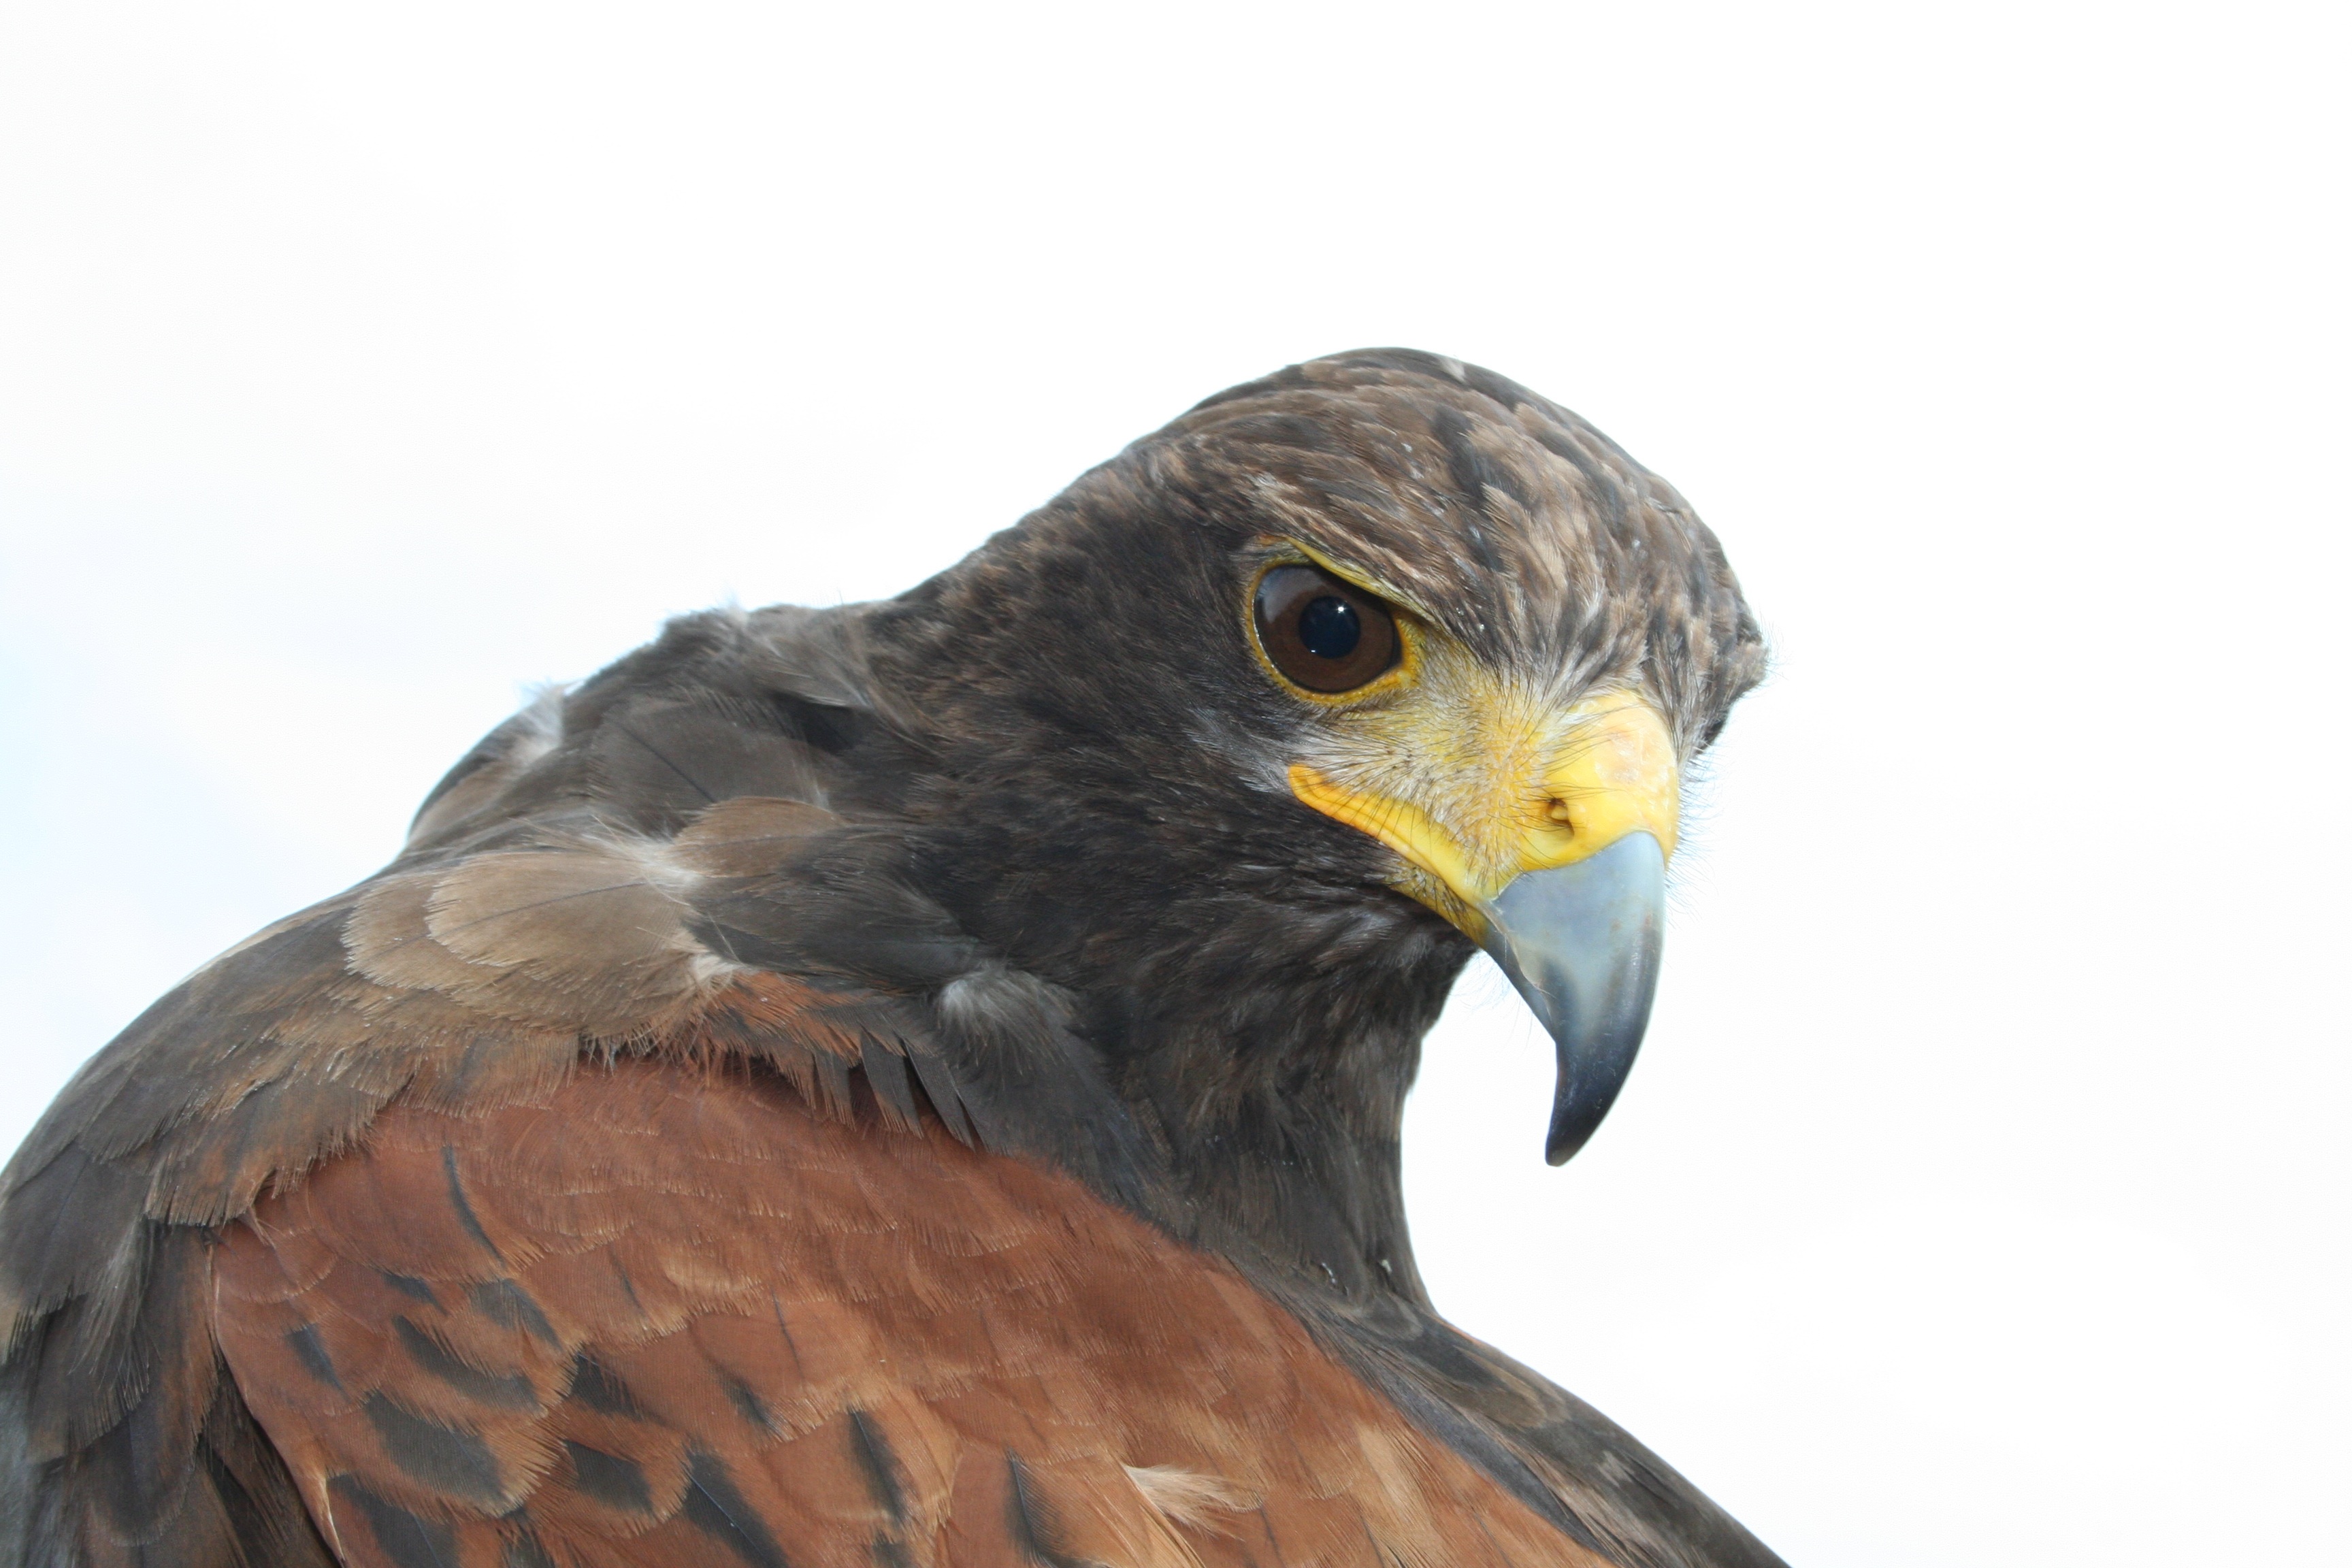
nature, bird, wing, wildlife, beak, eagle, hawk, fauna, bird of prey, bald eagle, vertebrate, falcon, buzzard, common buzzard, accipitriformes